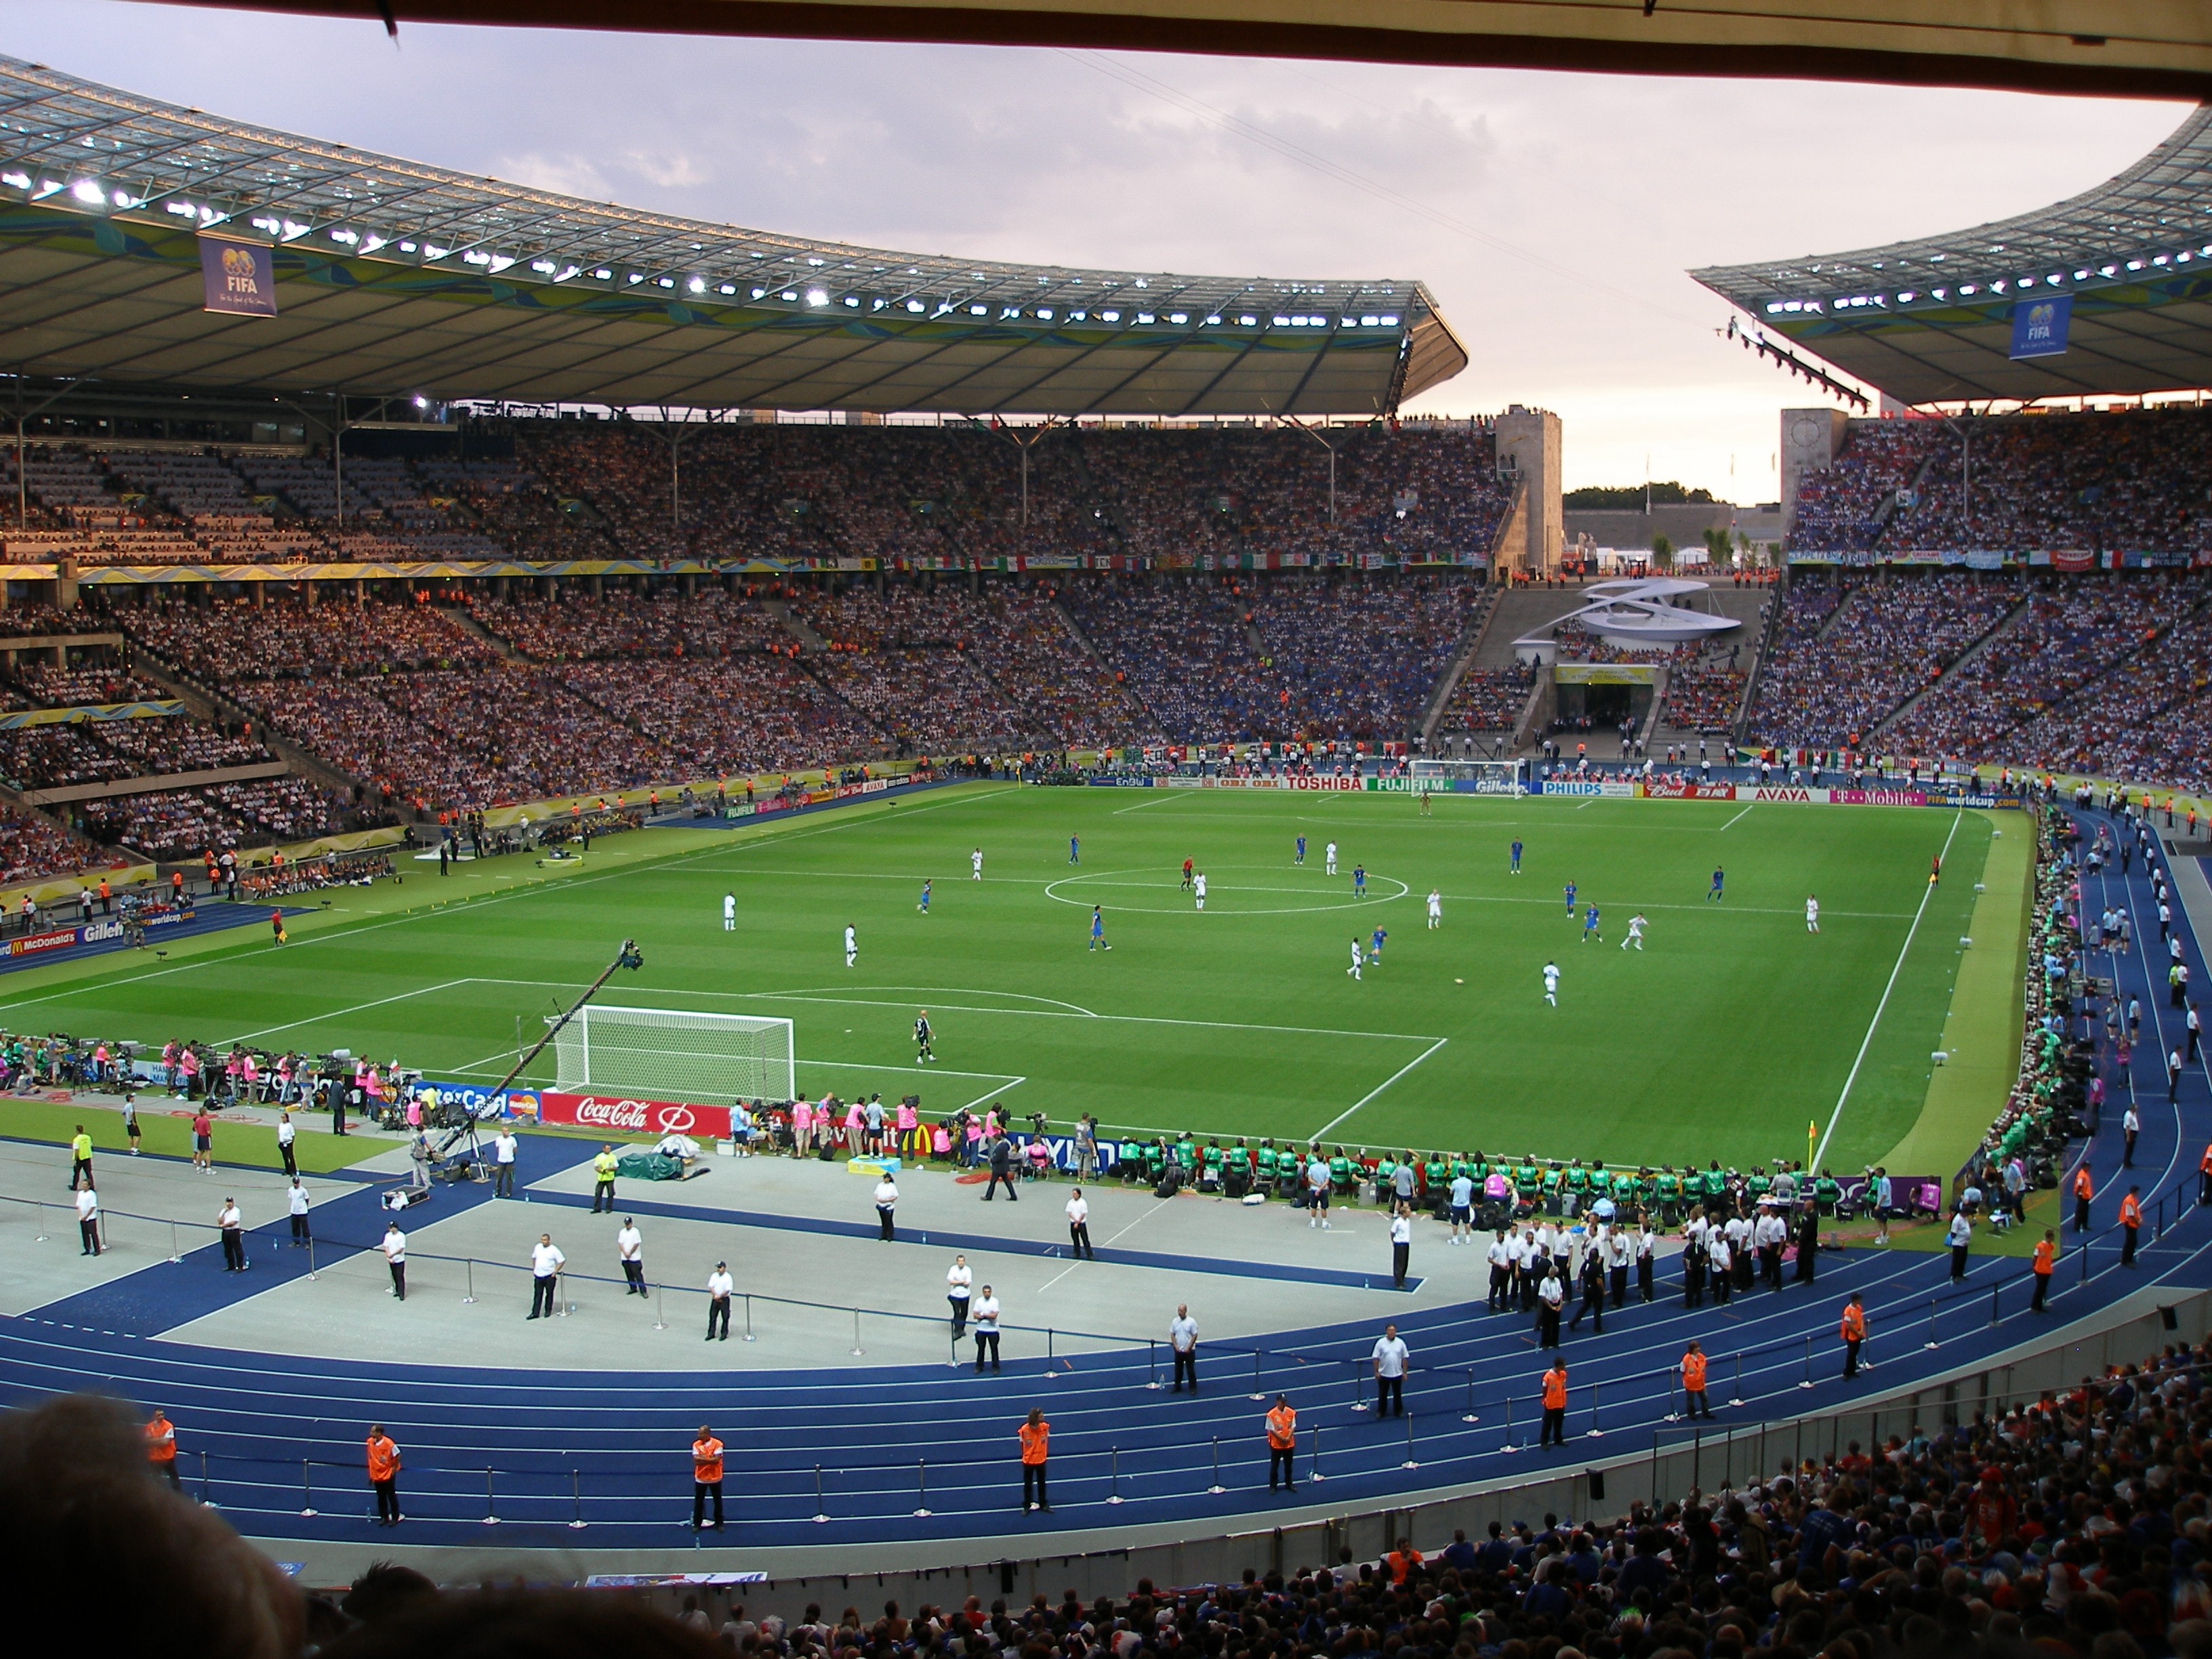
structure, sport, football, stadium, baseball field, arena, race track, crowds, olympic stadium, football stadium, world cup, football match, viewers, world championship, baseball park, geographical feature, sport venue, soccer specific stadium, arena football, world cup final 2006 berlin, berlin olympic stadium